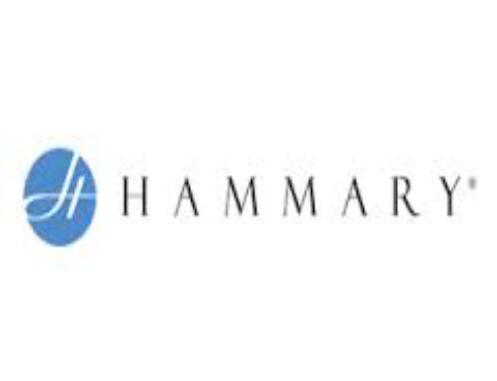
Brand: Hammary
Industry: Clothes